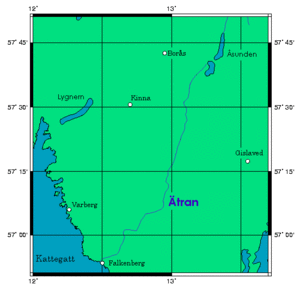
Ätran
Ätran
Ätran er en svensk flod. Den er med sine 243 kilometer Hallands næstlængste. Ätran starter sit løb ved Gullered 332 moh. og løber gennem den sydøstlige del af Västergötland og ud i Kattegat ved Falkenberg i Halland. Ätran har et afvandingsareal på 3.343 km². Der er otte vandkraftværker langs Ätran og yderligere to ved dens bifloder.